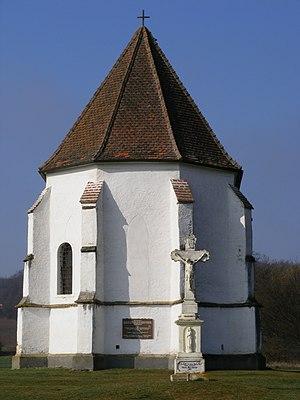
Le massacre de Deutsch Schützen-Eisenberg désigne l’assassinat d'environ 60 travailleurs forcés juifs dans la ville de Deutsch Schützen-Eisenberg. Le massacre s’est déroulé le 29 mars 1945.